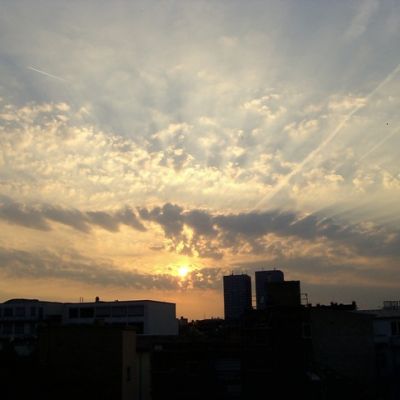
Cloud type: Altocumulus (Ac)